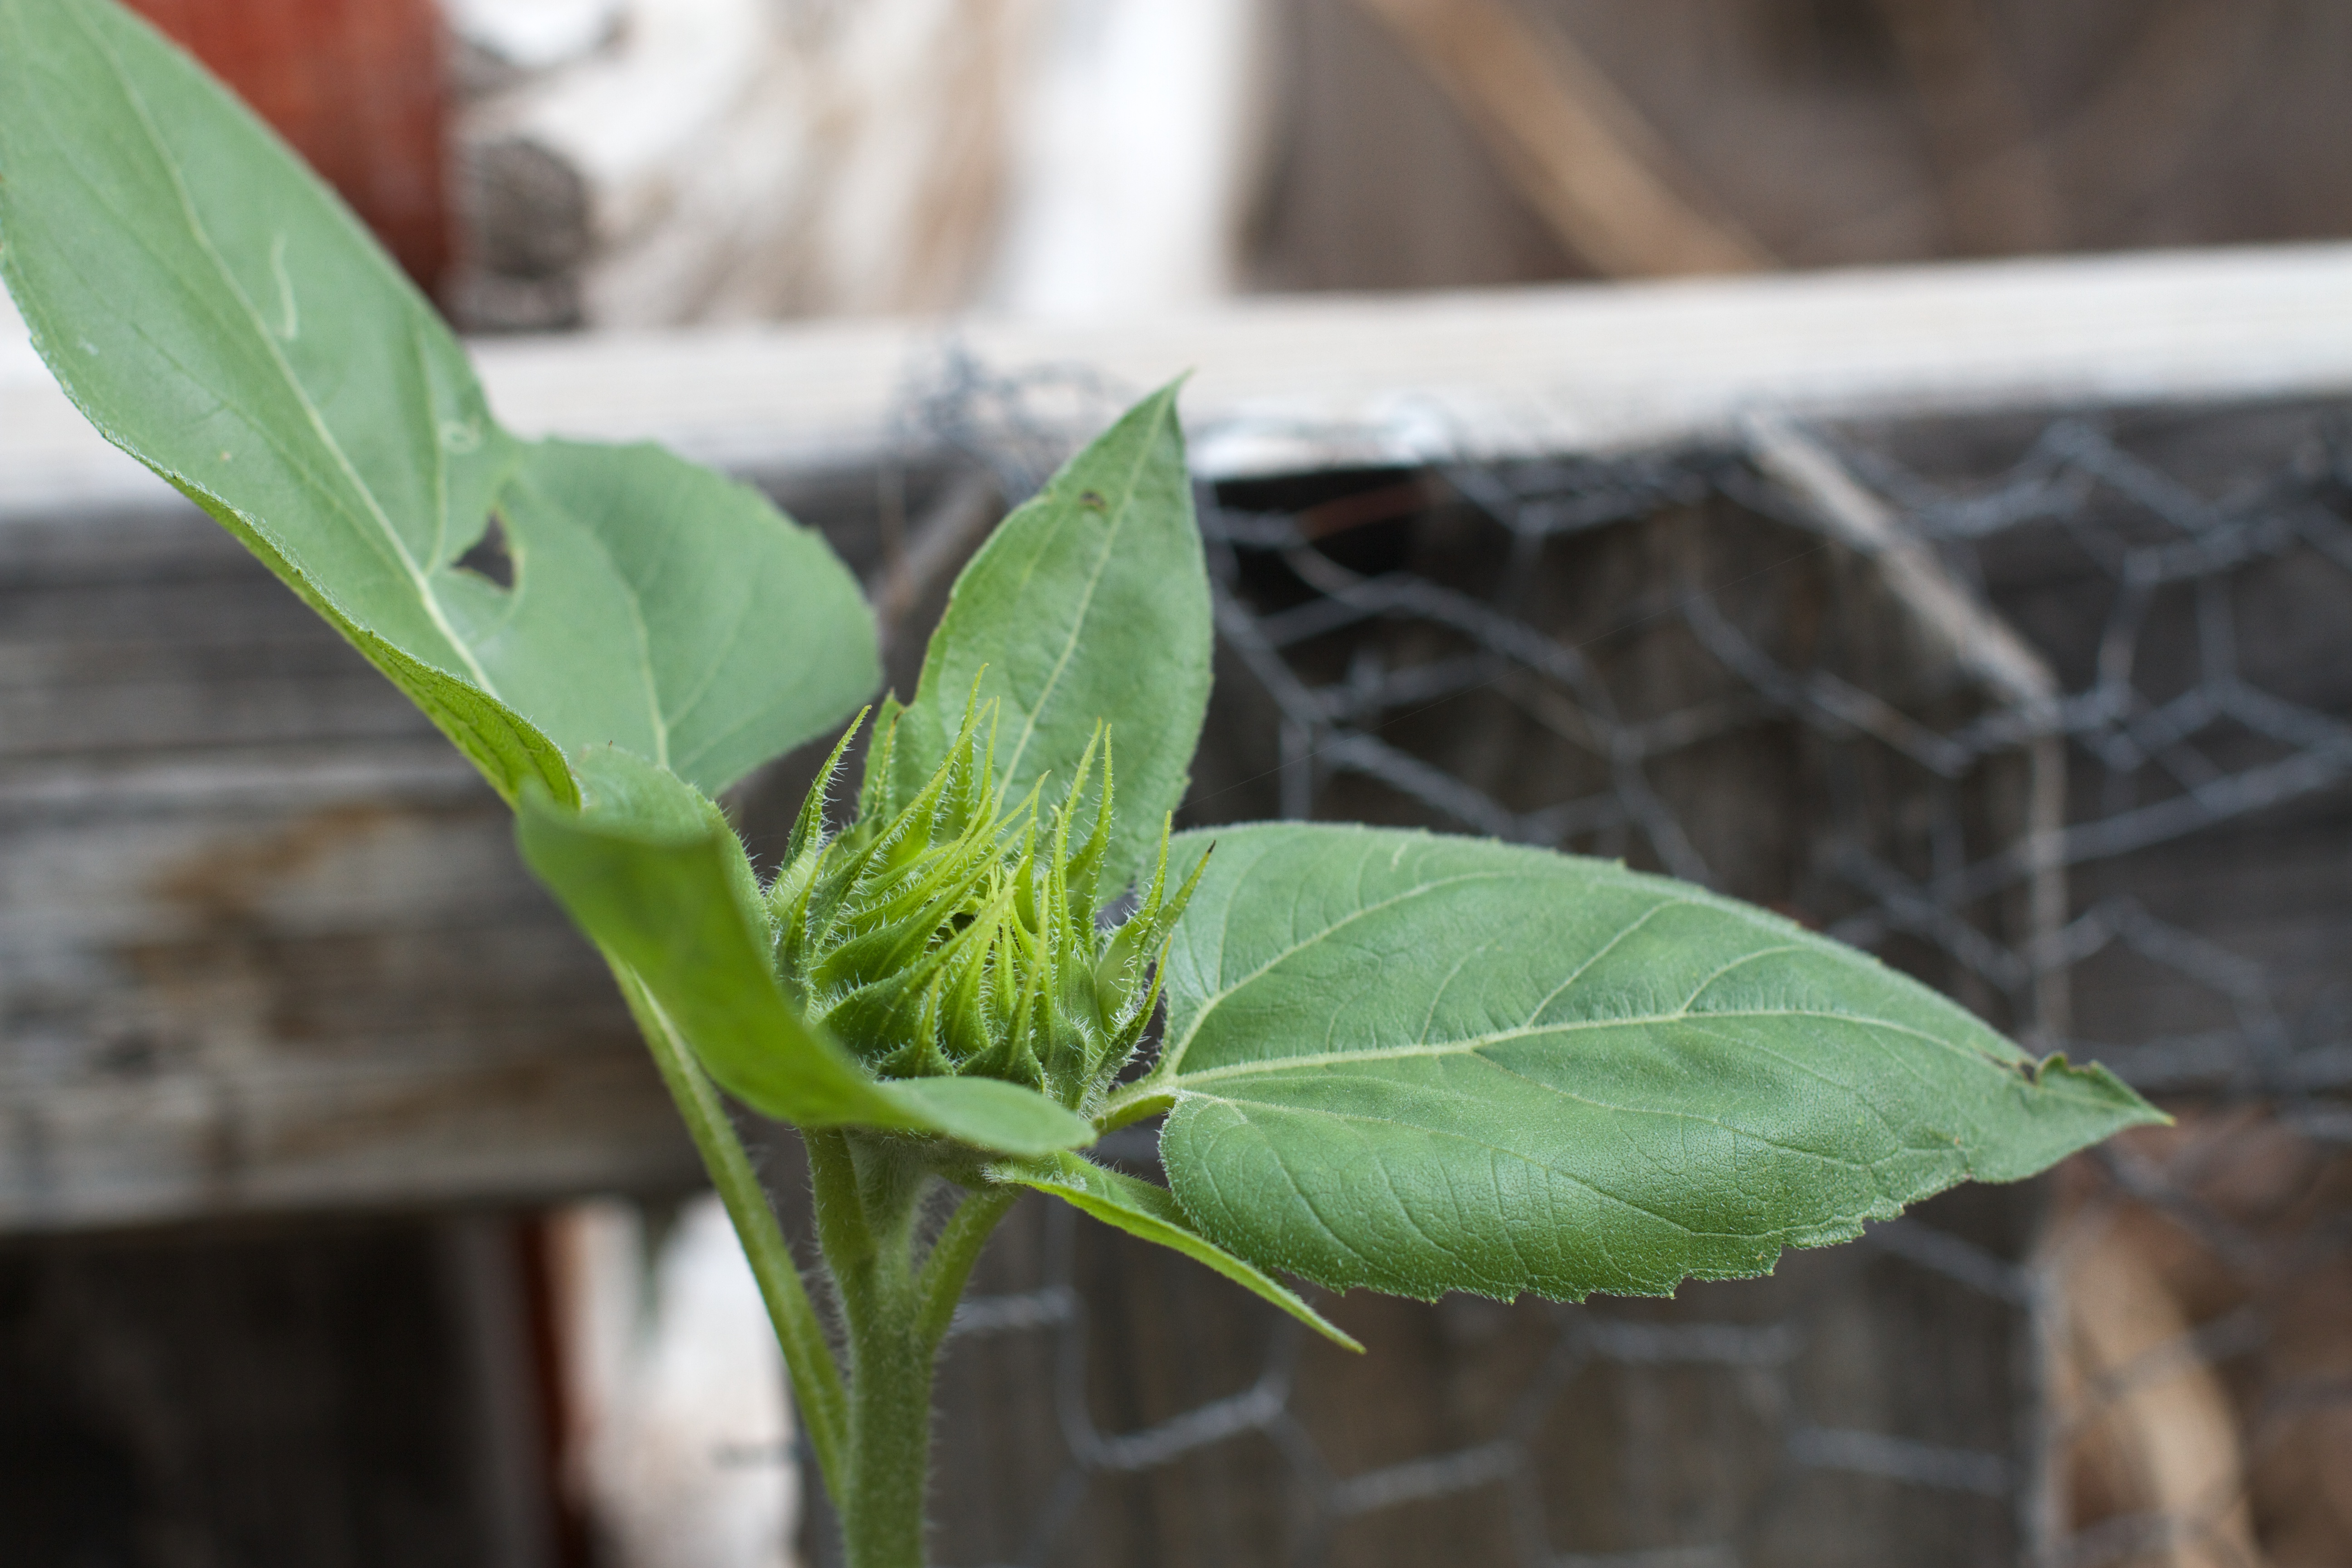
plant, leaf, flower, food, green, produce, insect, botany, flora, flowering plant, plant stem, land plant